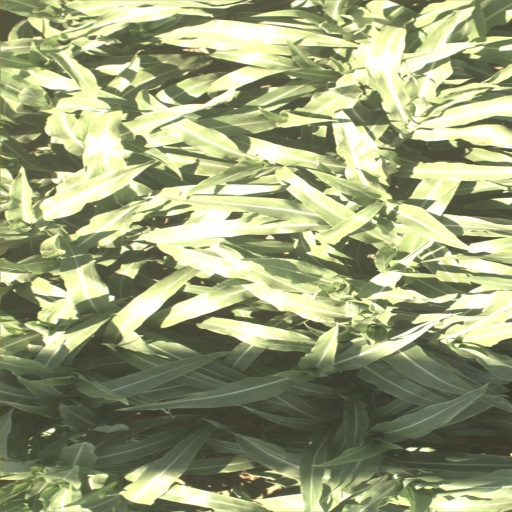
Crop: sorghum